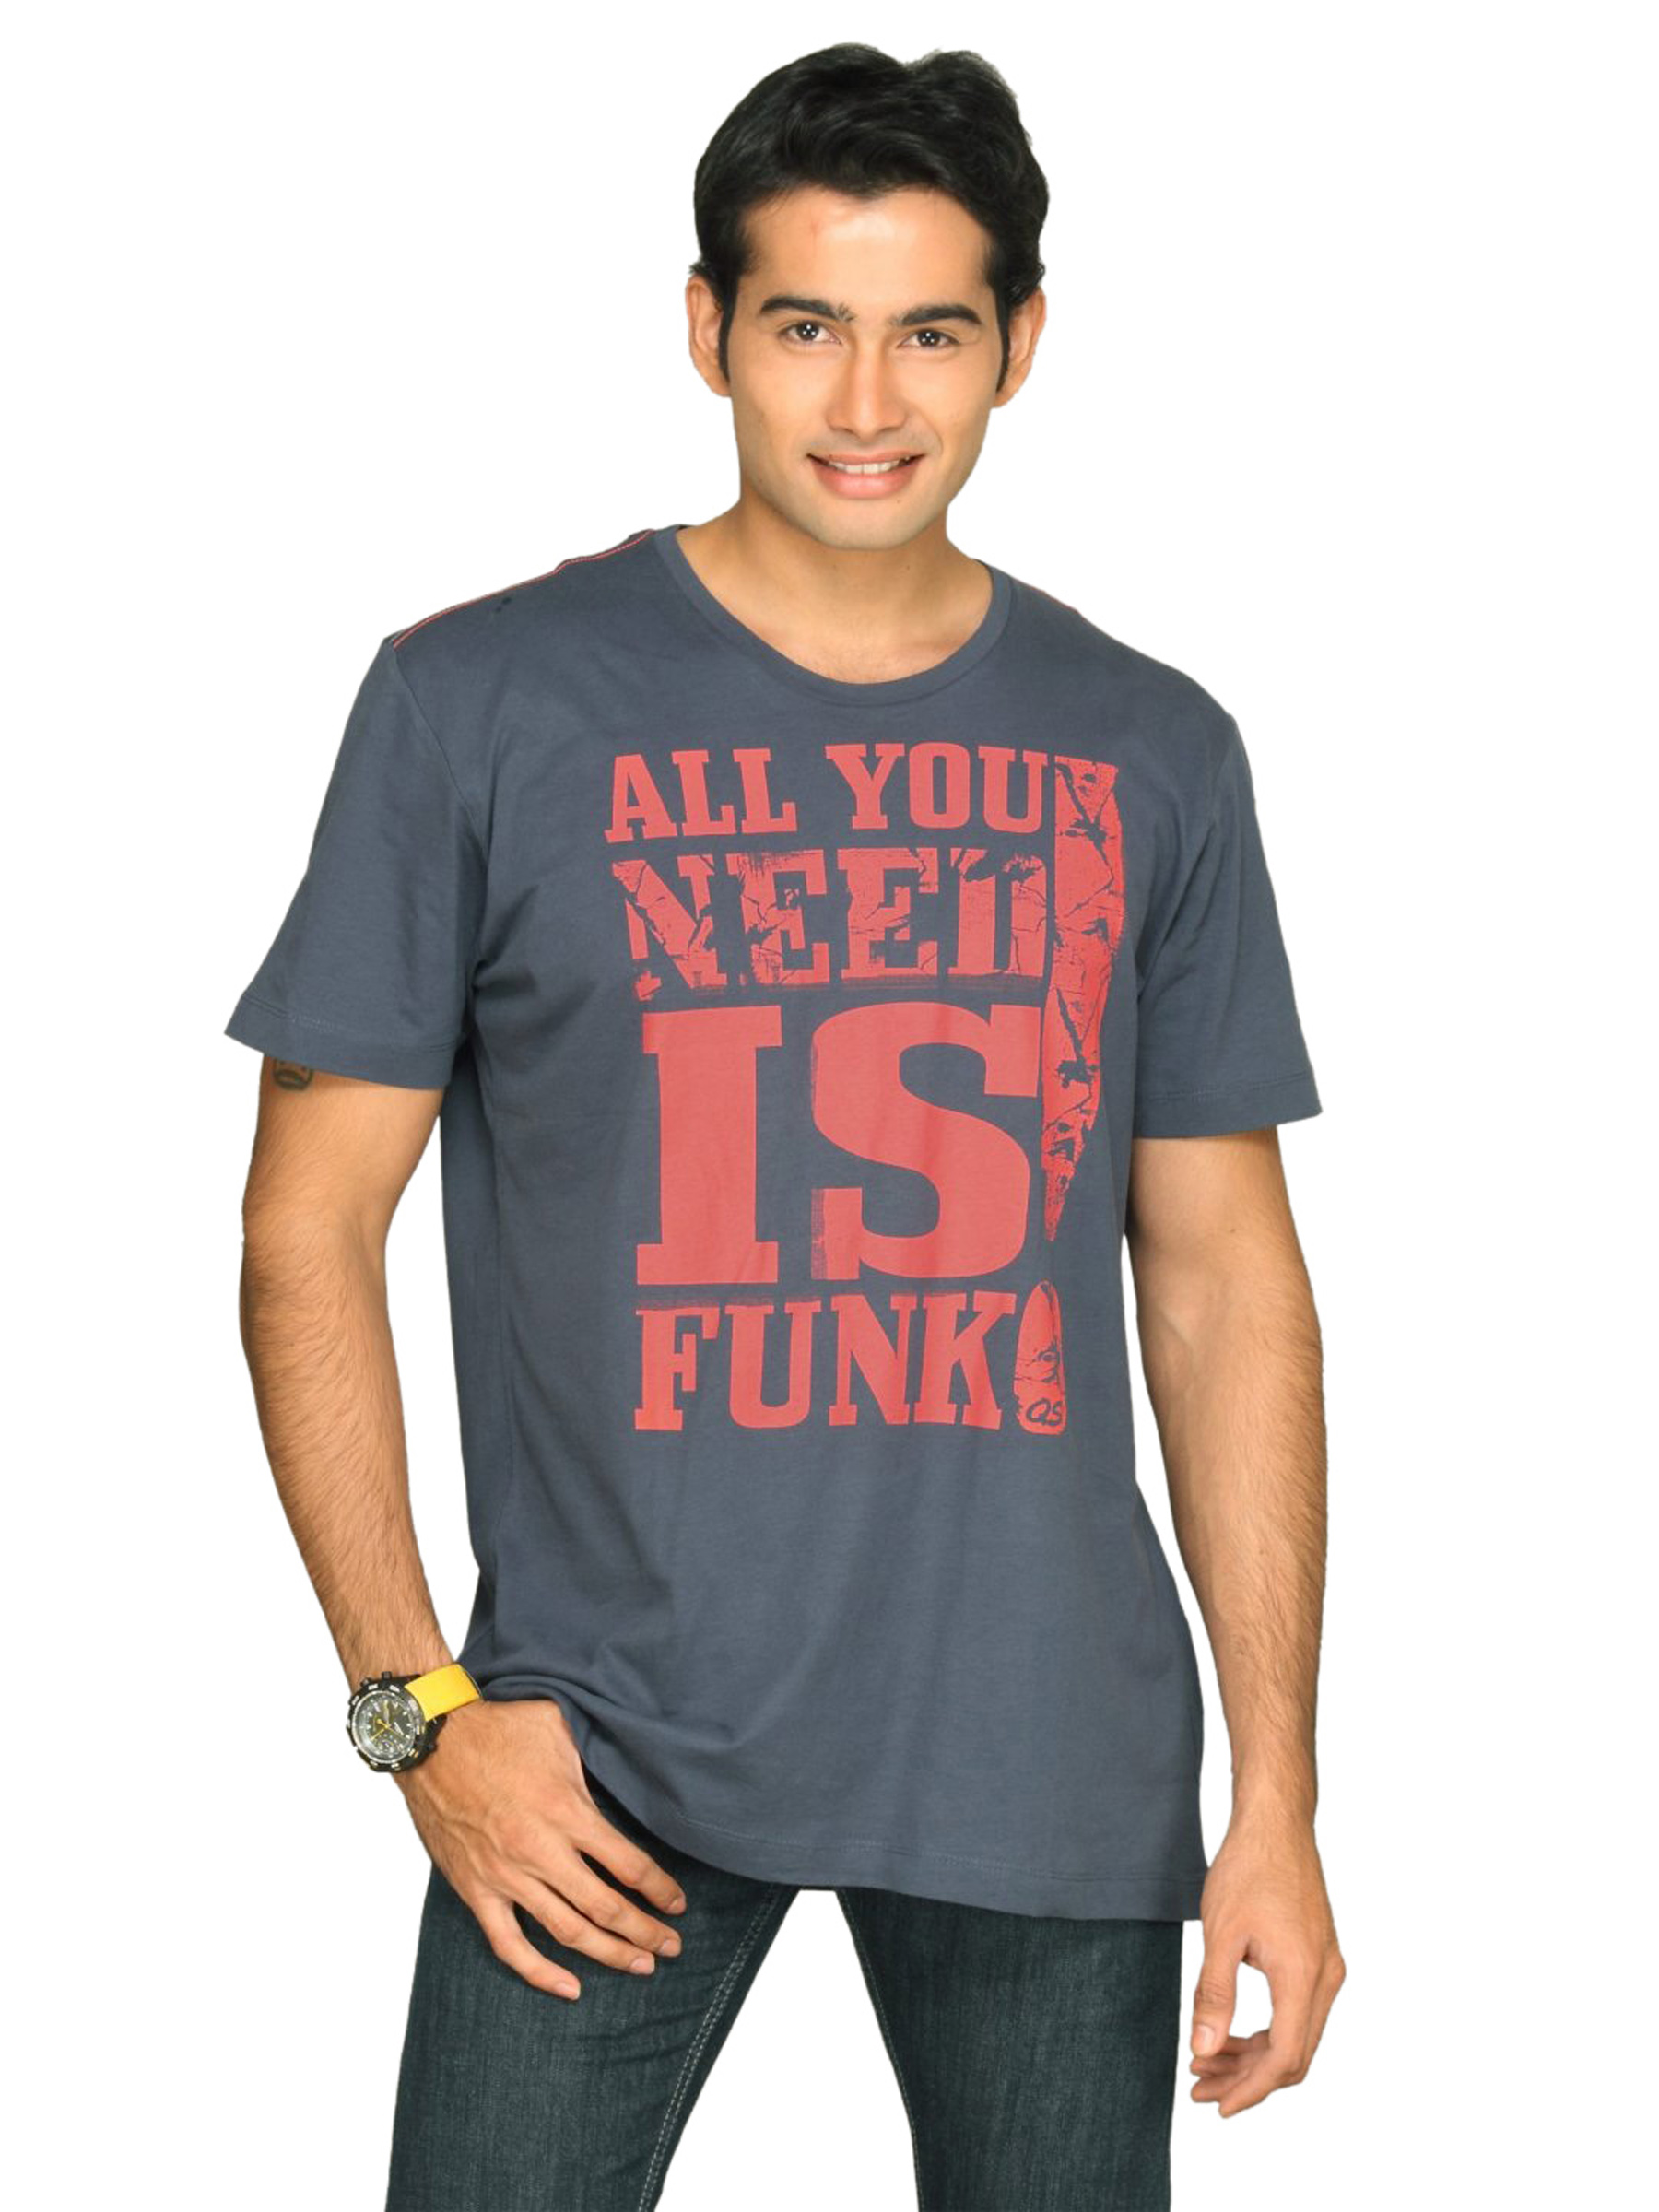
s.Oliver Men's All you Need Blue T-shirt
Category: Apparel / Topwear / Tshirts
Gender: Men
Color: Blue
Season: Summer 2011
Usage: Casual